Supreme Court of Justice of Paraguay

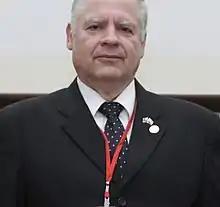
Former President of the Supreme Court of Justice Luis Maria Benitez Riera

The Supreme Court of Justice of Paraguay is the highest court of Paraguay. The Senate and the President of Paraguay select its nine ministers (judges) on the basis of recommendations from a constitutionally created (Council of Magistrates). The court meets at the Palace of Justice in Asuncion. The court consists of three chambers: Constitutional, Civil and Commercial and Criminal and each chamber has three ministers. The present President (Chief Justice) of the Supreme Court is César Diesel.